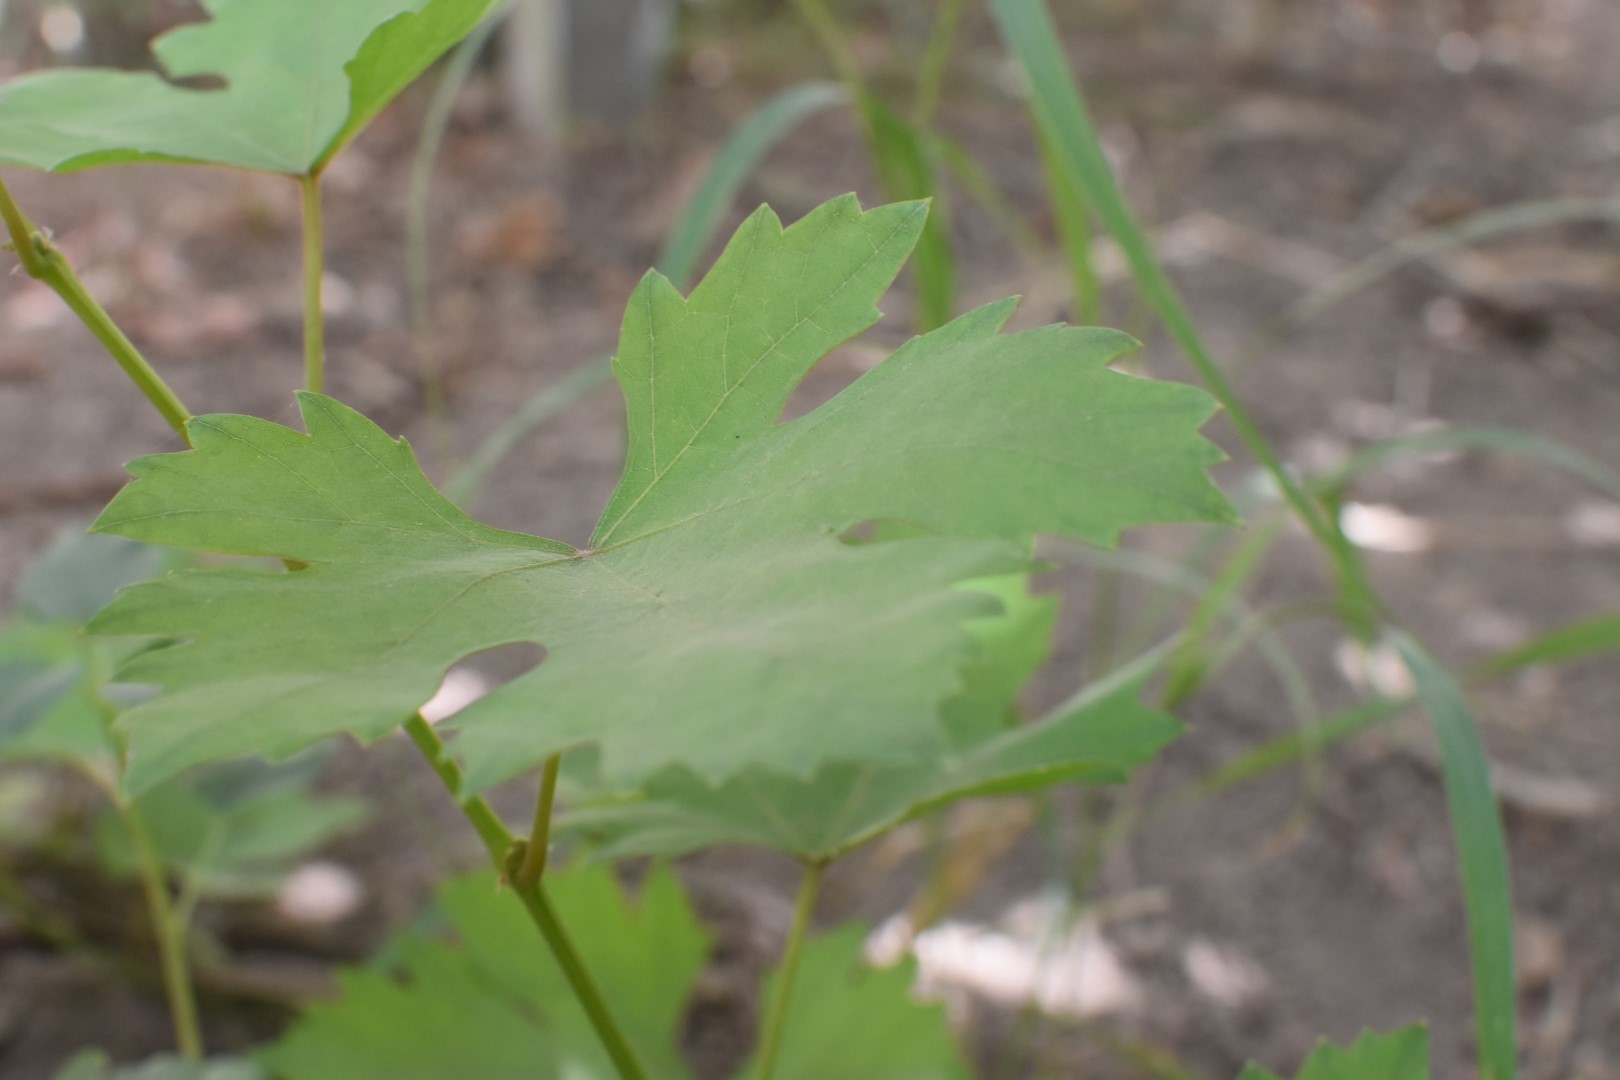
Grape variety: Riasi